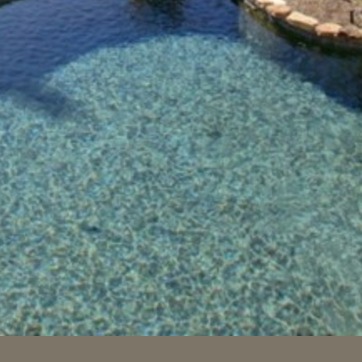
Material: water